Hugh Ruttledge

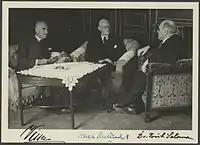
(Left to right) Diplomat and glaciologist Philips Christiaan Visser, Ruttledge and photographer Erich Salomon (1930)

Although Longstaff reported that the many peoples of Ruttledge's district had great respect for him, Ruttledge took early retirement from the Indian Civil Service in 1929. Somervell commented that "He was so tired of making plans that he knew to be right, to find that the Government always thought they knew better than the man on the spot". By the time of his retirement, Ruttledge and his wife had crossed twelve different high passes.